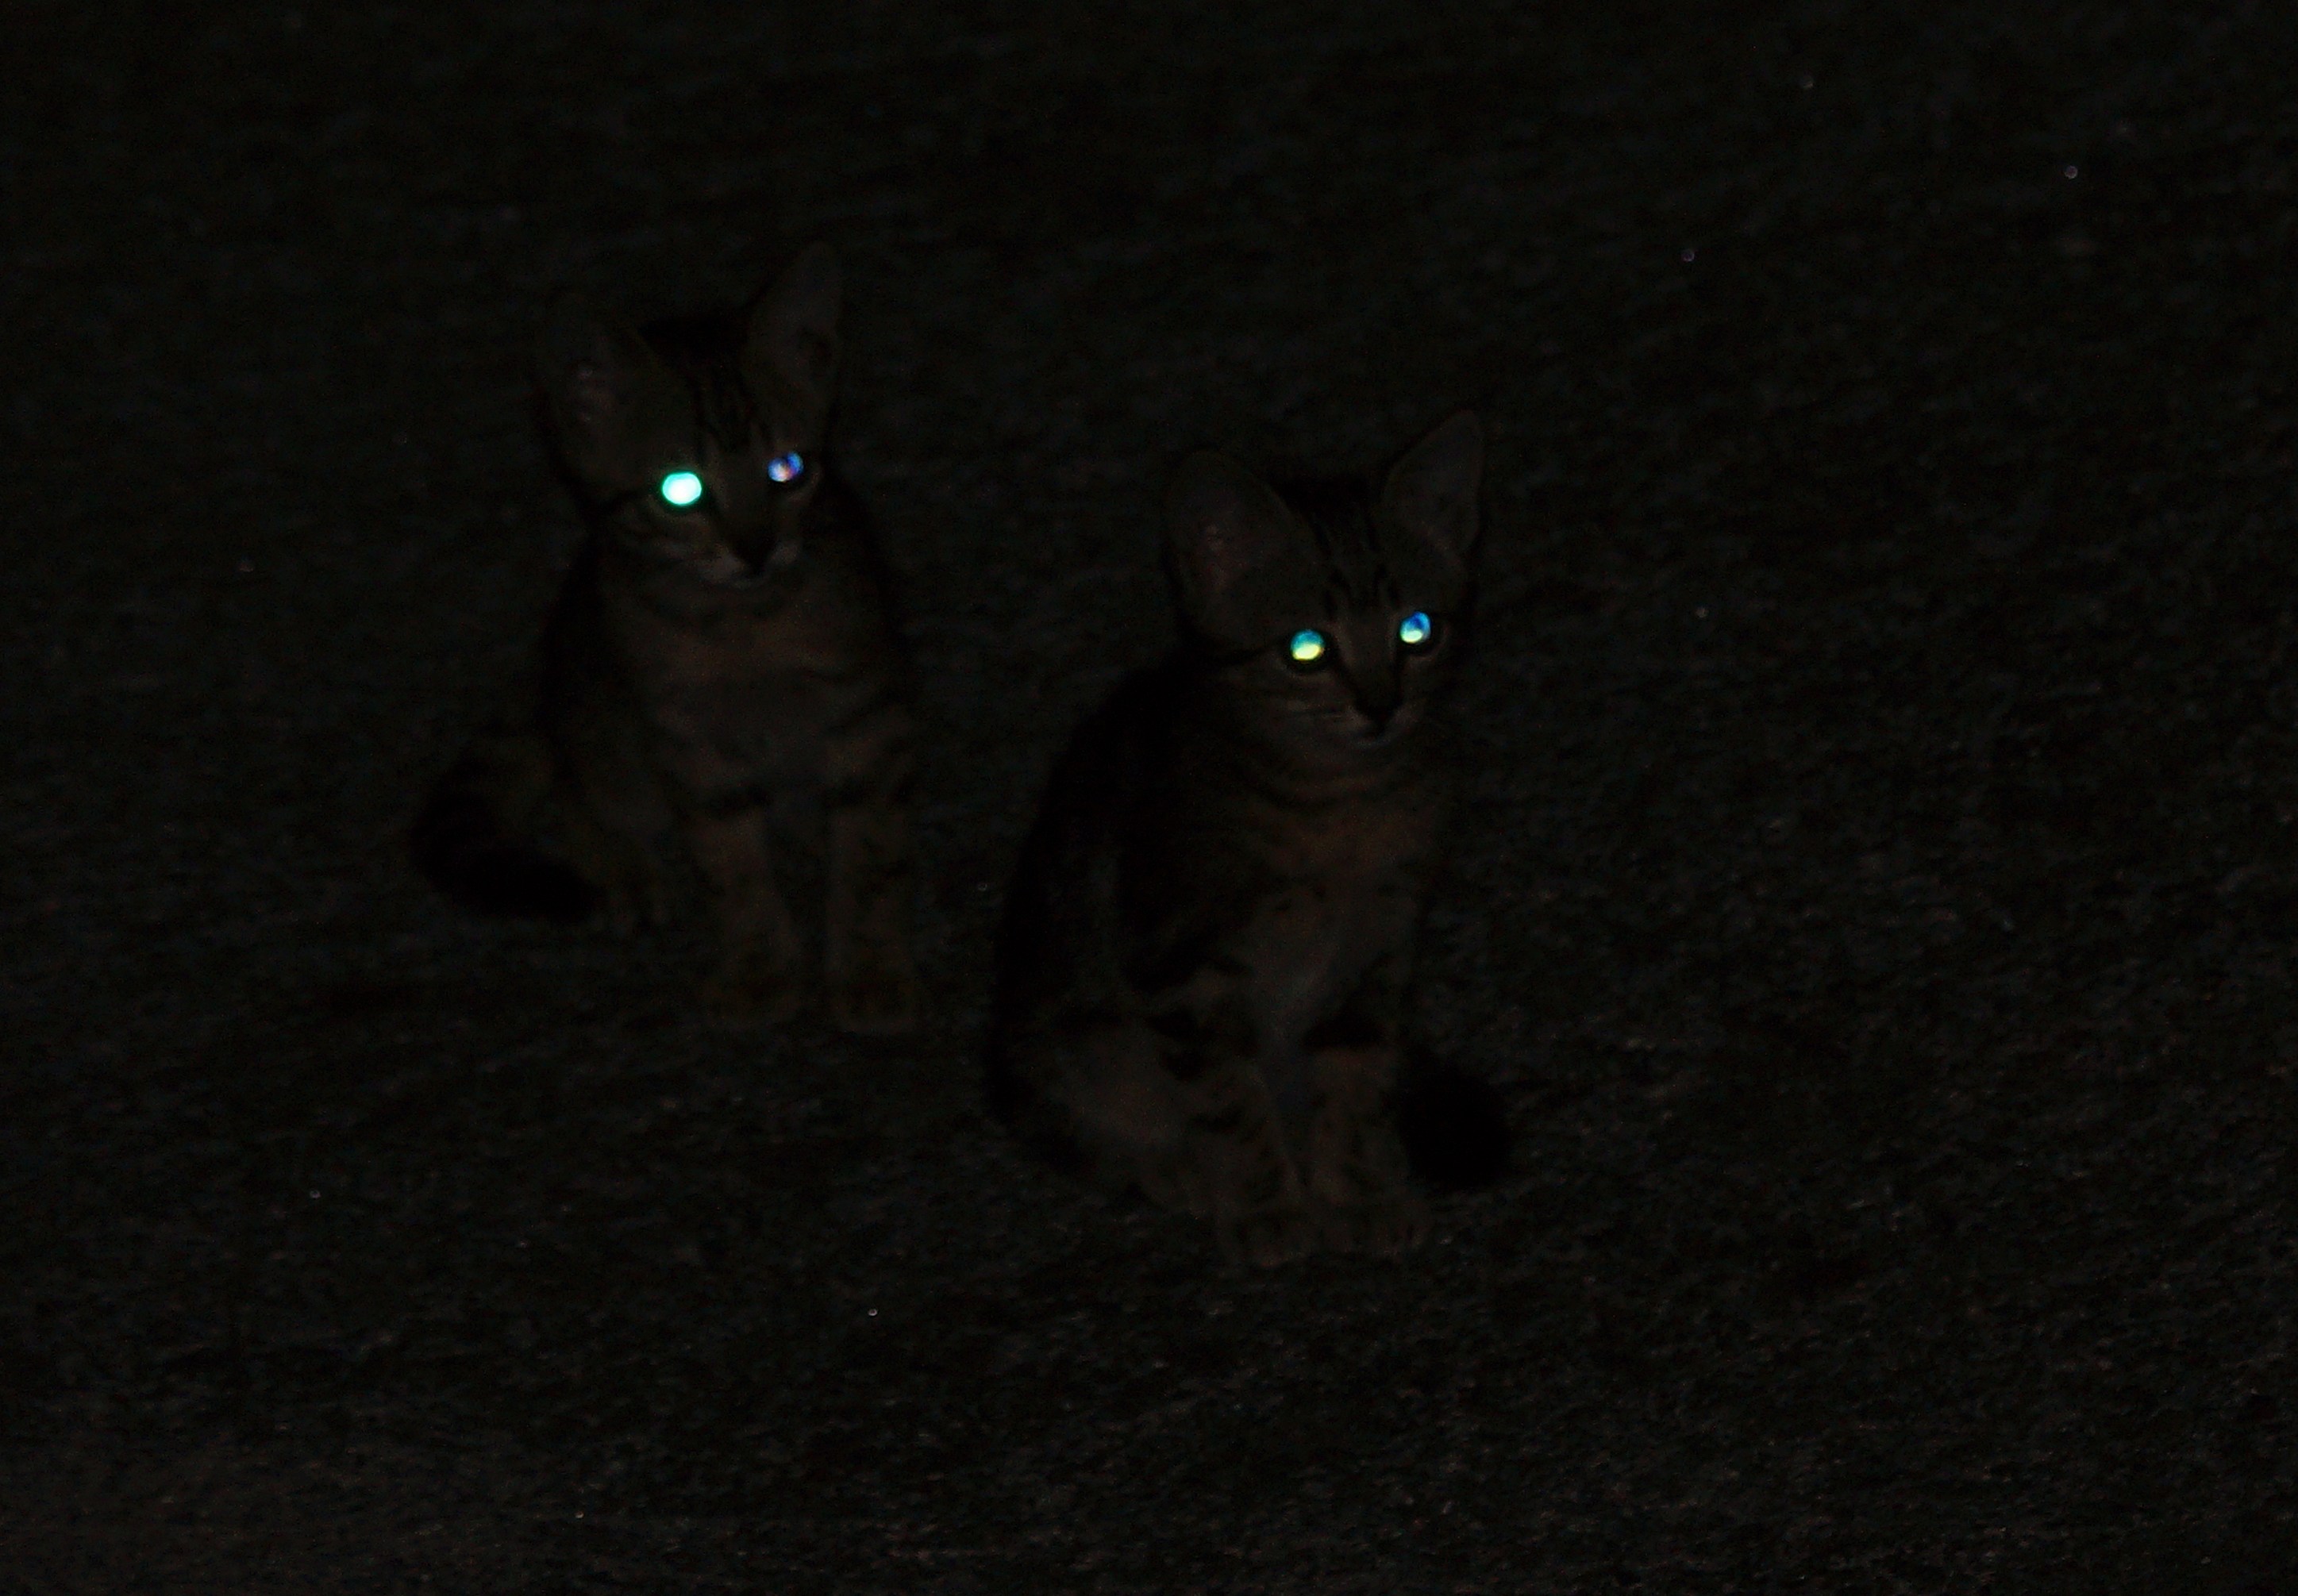
photo, kitten, cat, mammal, darkness, black cat, black, cats, animals, gatos, a77, g, screenshot, ggl1, gaby1, xovesphoto, animales, sonya77, gphoto, gabrielcorua, xelodegalicia, sonya77v, tamron180mmmacro, small to medium sized cats, cat like mammal